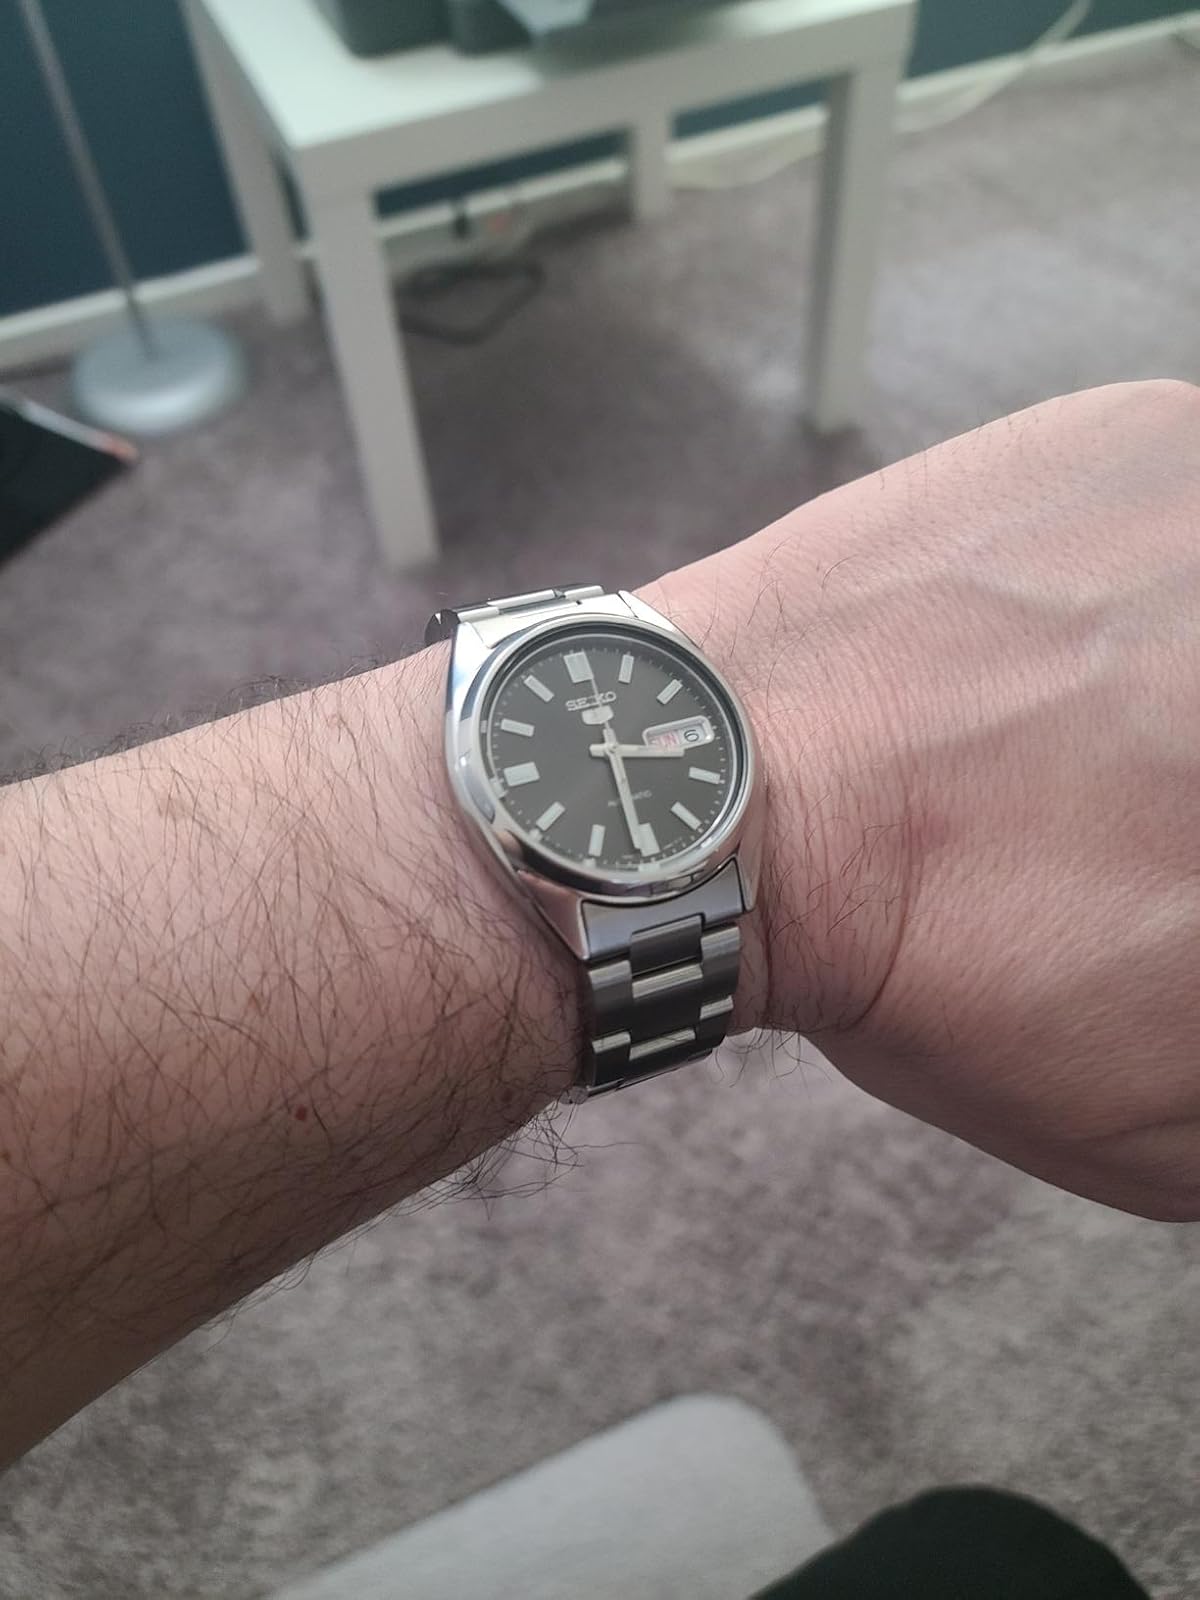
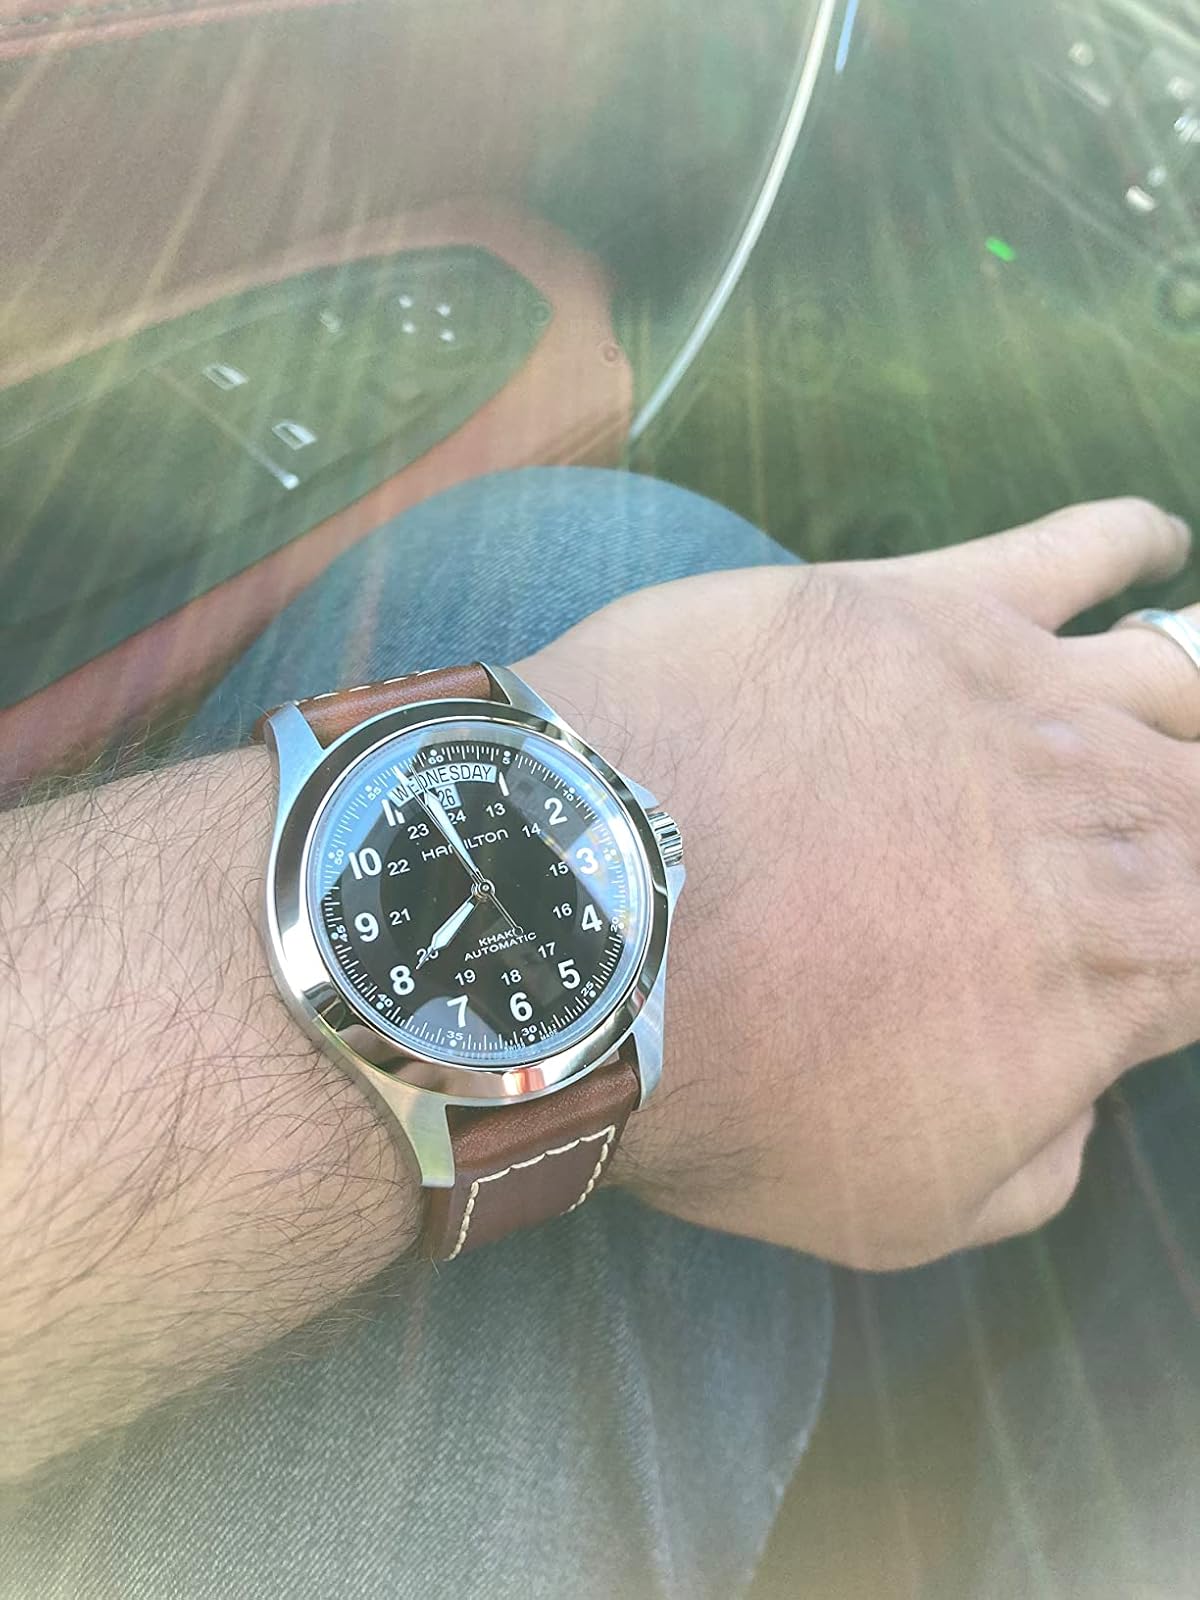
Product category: accessories_watch
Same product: no